Bright Adjei

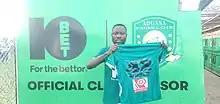
Aduana FC supporters honouring Adjei after his record 42 goals.

After 6 months into his contract with Kuwaiti side, Adjei returned to Ghana and joined his previous club Aduana Stars. There were rumours that he was in advantaged stage of signing for Accra Hearts of Oak. On 22 December 2020, he scored the equalizer to help Aduana salvage a draw in a 1–1 Bono derby match against rivals Berekum Chelsea. Since his return to Aduana Football Club, Bright went on to play 58 Matches scoring 24 goals making him the all time top scorer of Aduana FC with 42 goals, surpassing Yahaya Mohammed, who had 41.